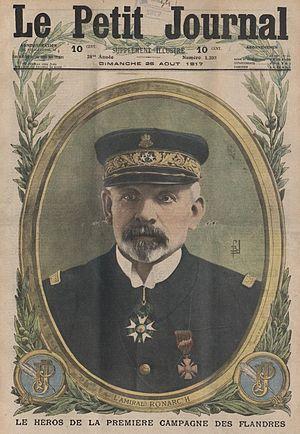
Amiral Pierre Alexis Ronarc'h en 1917, vu par Le Petit Journal.
Le chef d'état-major de la Marine est un officier général français, conseiller du chef d'État-Major des armées pour la Marine nationale et responsable devant le ministre des Armées de la préparation de la Marine en vue de sa mise en œuvre. Depuis le 13 juillet 2016, le chef d'état-major est l'amiral Christophe Prazuck.
Le lycée Dupuy-de-Lôme est un établissement français d'enseignement secondaire et supérieur, situé au 4, rue Jean Le Coutaller à Lorient. C'est le plus ancien établissement secondaire de Lorient. Institution municipale en 1822, collège municipal en 1823, il ouvre en 1824 une classe préparatoire au concours d'entrée au Collège royal de la Marine. Il va dès lors former un grand nombre de futurs amiraux et vice-amiraux. Collège royal en 1833, collège d'Aumale en 1842, lycée impérial en 1863, lycée de Lorient en 1870, il prend son nom actuel en 1922.
Pierre-Alexis Ronarc'h, né le 22 février 1865 à Quimper et mort le 1ᵉʳ avril 1940 à Paris, est un marin français.